Kilcullen

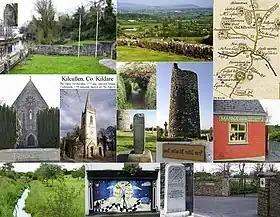
Kilcullen images, inc. 1780s roadmap, The Valley Park and River Liffey, RC and CoI churches, features of and view from Old Kilcullen, gates to Castlemartin, and the Pitch and Putt Club

Kilcullen, formally Kilcullen Bridge, is a small town on the River Liffey in County Kildare, Ireland. Its population of 3,815 at the 2022 census made it the 13th largest settlement in County Kildare. From 2002 to 2011, it was one of the fastest growing towns in the county, doubling its population from 1,483 to 3,473. It is situated primarily in the Barony of Kilcullen (in the Civil Parish of Kilcullen), with a part in the Barony of Naas South (Civil Parish of Carnalway), and subsidiary areas include Logstown, Harristown, Carnalway and Brannockstown, Gilltown, Nicholastown, and Castlemartin.